Gazania linearis

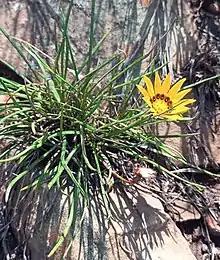
"Gazania linearis" var "linearis" in habitat, near Queenstown in South Africa. This specimen's flowerhead has dark spots at the bases of its ray florets.

"Gazania linearis" var. "linearis" (with linear leaves) is indigenous to the southern and eastern parts of South Africa, where it occurs from the Eastern Cape (Humansdorp) in the west, eastwards to KwaZulu-Natal Province.